DAMAC Residenze

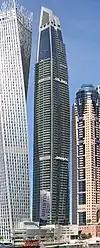
DAMAC Heights is a 335-meter-tall skyscraper in Dubai

6. DAMAC Canal Heights Retrieved 09 January 2024.